Nicholas Georgescu-Roegen

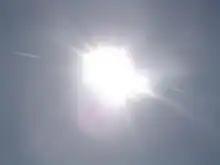
The sun will continue to shine on earth for billions of years to come.

In continental Europe, Georgescu-Roegen and his work gained influence from the 1970s. When Georgescu-Roegen delivered a lecture at the University of Geneva in Switzerland in 1974, he made a lasting impression on the young and newly graduated French historian and philosopher . The ensuing cooperation and friendship between the two resulted in the French translation of a selection of Georgescu-Roegen's articles entitled "Demain la décroissance: Entropie – Écologie – Économie" ("Tomorrow, the Decline: Entropy – Ecology – Economy"), published in 1979. Similar to his involvement with the Club of Rome (see above), Georgescu-Roegen's article on "Energy and Economic Myths" came to play a crucial role in the dissemination of his views among the later followers of the degrowth movement. In the 1980s, Georgescu-Roegen met and befriended Catalan agricultural economist and historian of economic thought Juan Martínez-Alier, who would soon after become a driving force in the establishing of both the International Society for Ecological Economics and the degrowth movement. Since the degrowth movement formed in France and Italy in the early-2000s, leading French champion of the movement Serge Latouche has credited Georgescu-Roegen for being a "main theoretical source of degrowth." Likewise, Italian degrowth theorist Mauro Bonaiuti has considered Georgescu-Roegen's work to be "one of the analytical cornerstones of the degrowth perspective."